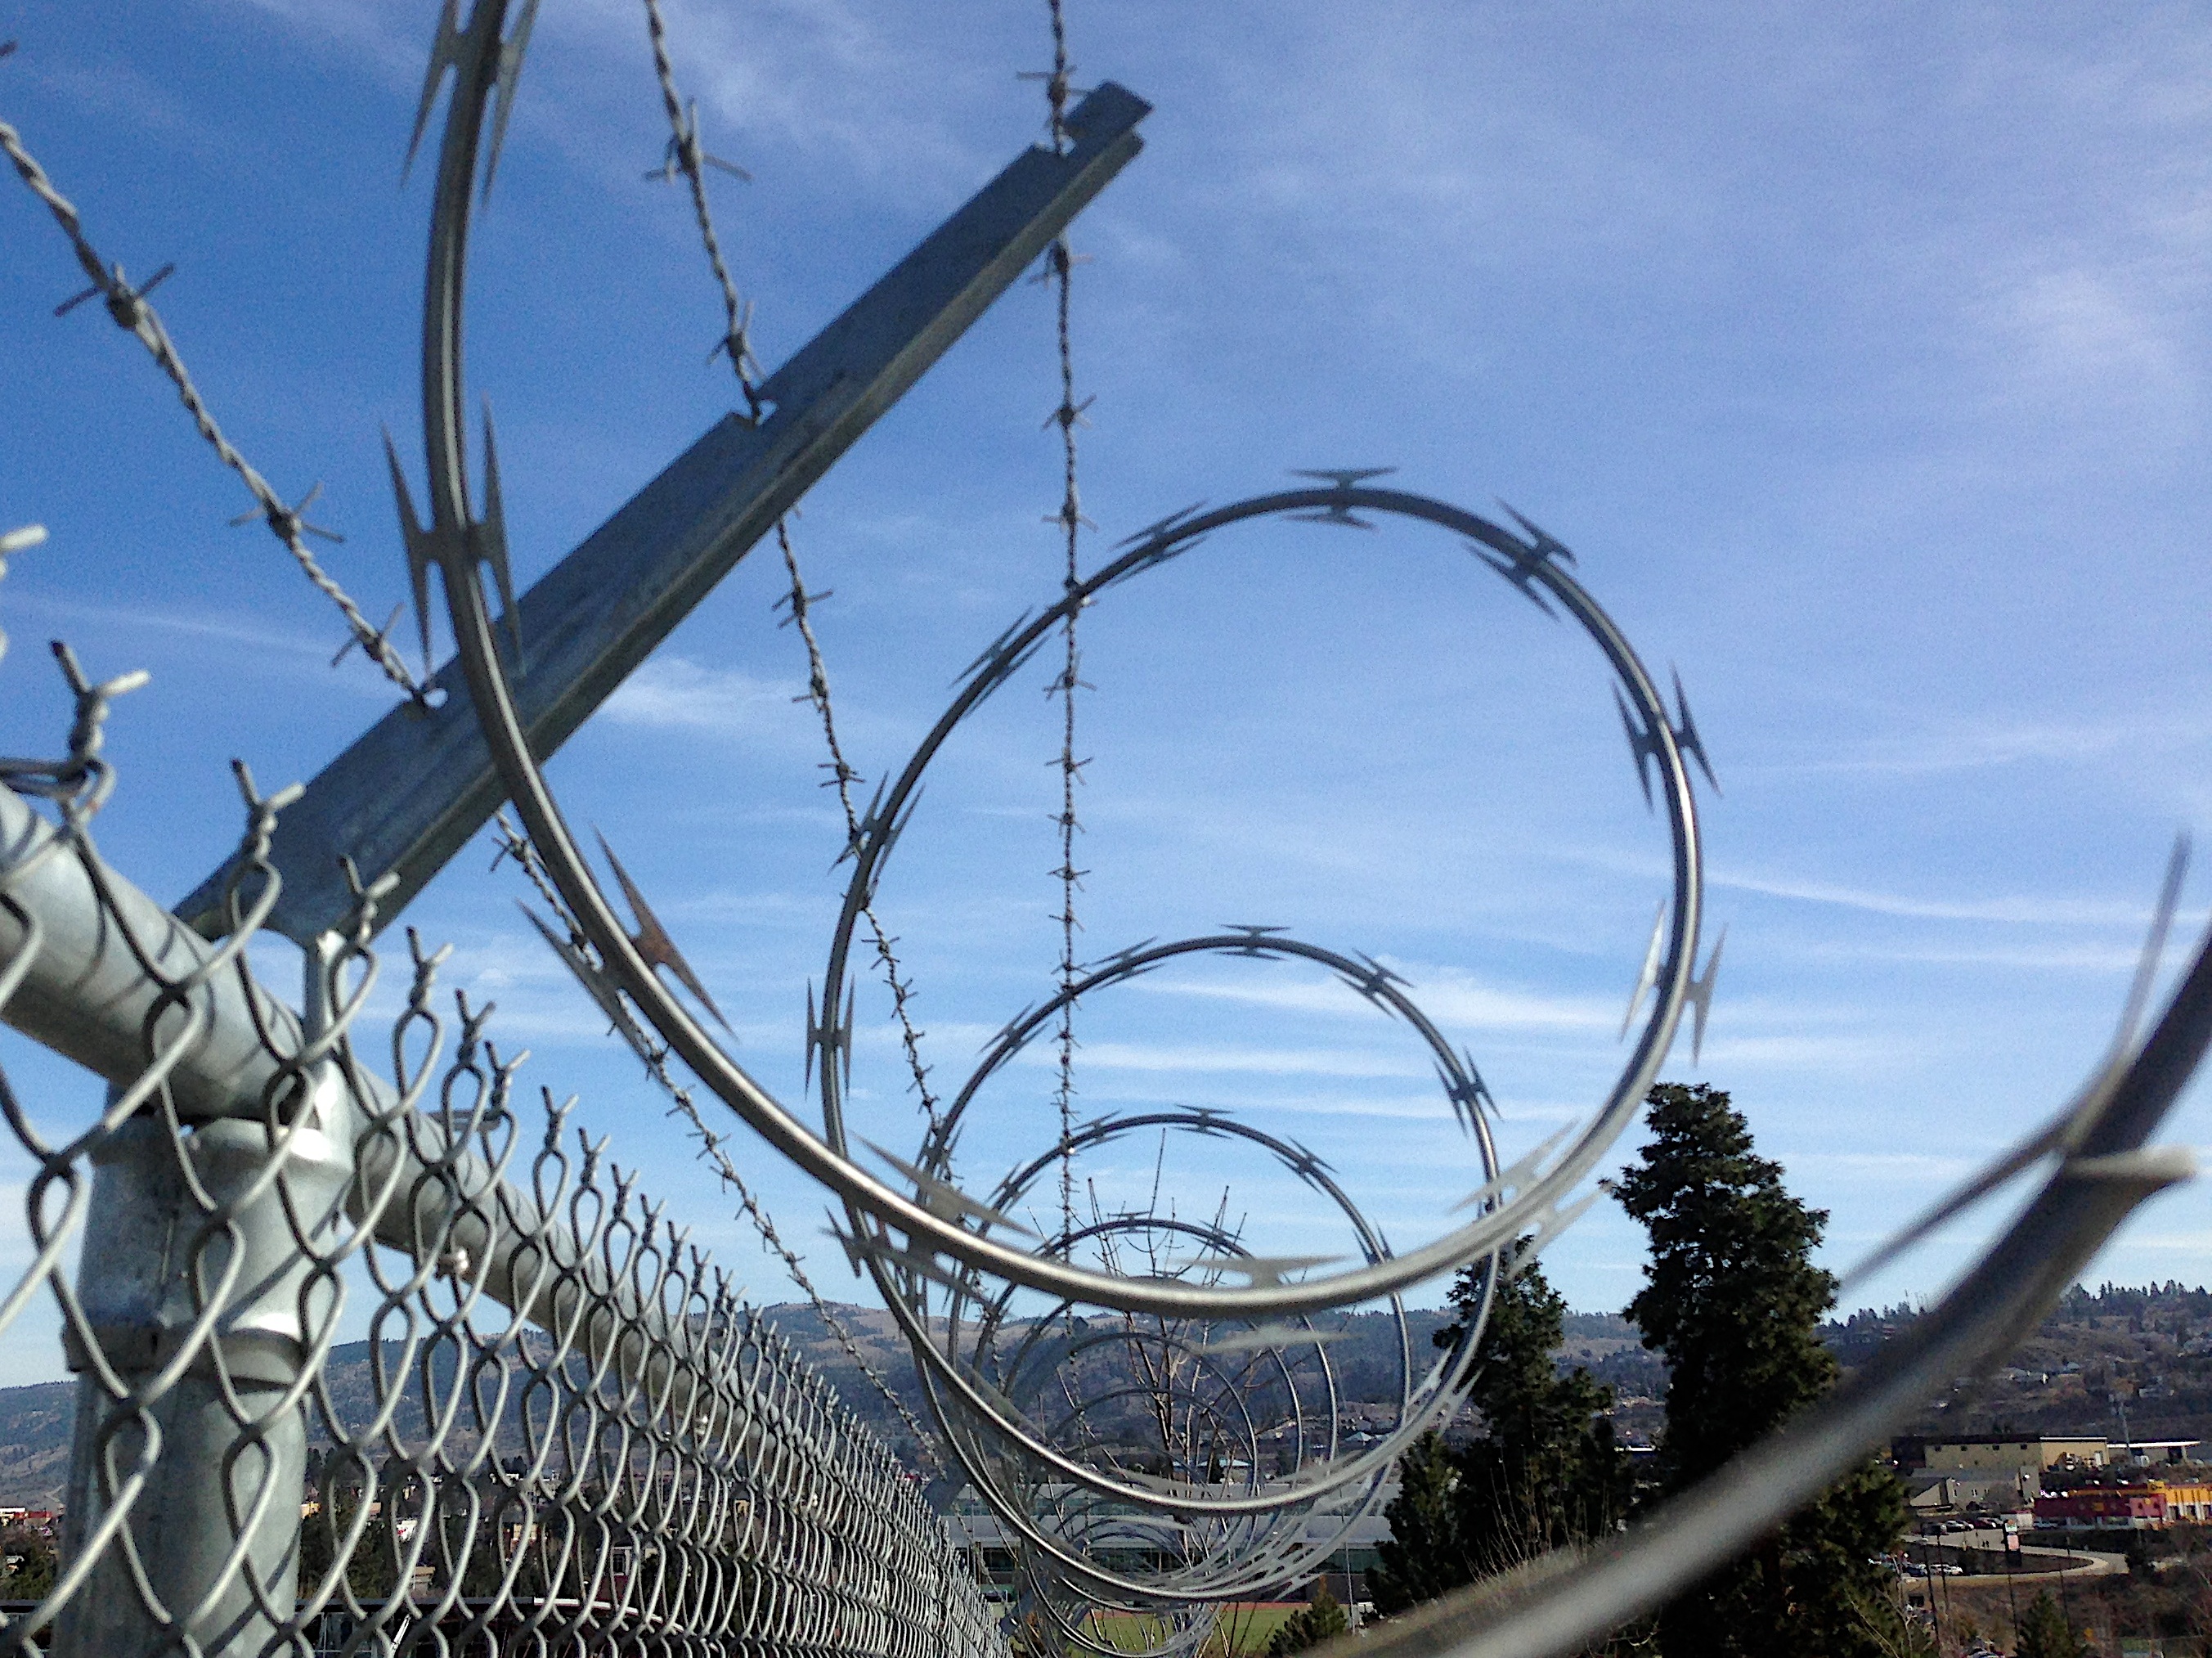
fence, wind, amusement park, mast, park, electricity, roller coaster, amusement ride, outdoor structure, wire fencing, home fencing, electronics accessory